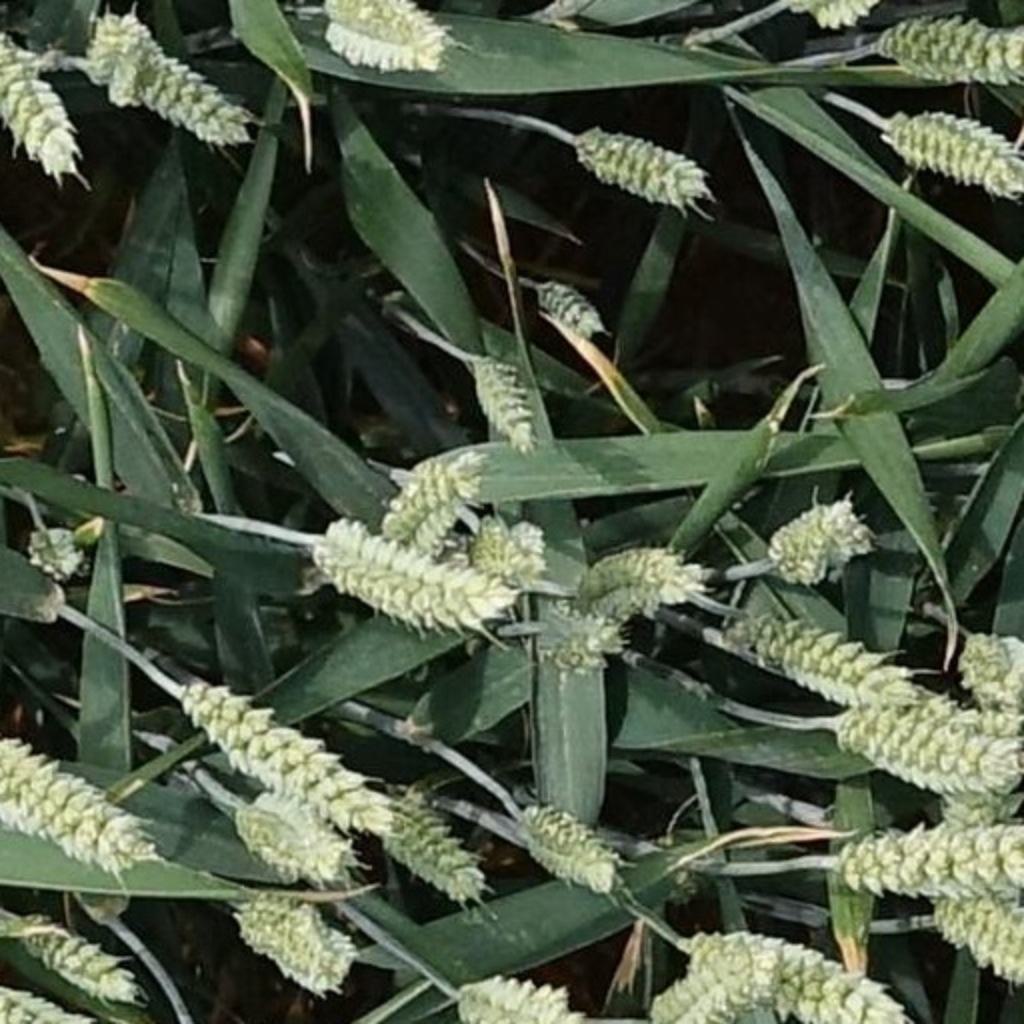
Country: France
Location: Mons
Wheat development stage: Filling